Gunnhild Øyehaug

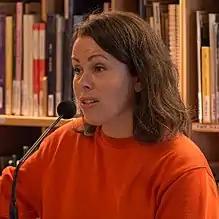
Gunnhild Øyehaug at Bergen Public Library

Gunnhild Øyehaug (born 9 January 1975, Volda Municipality, Norway) is a Norwegian poet, writer and lecturer.